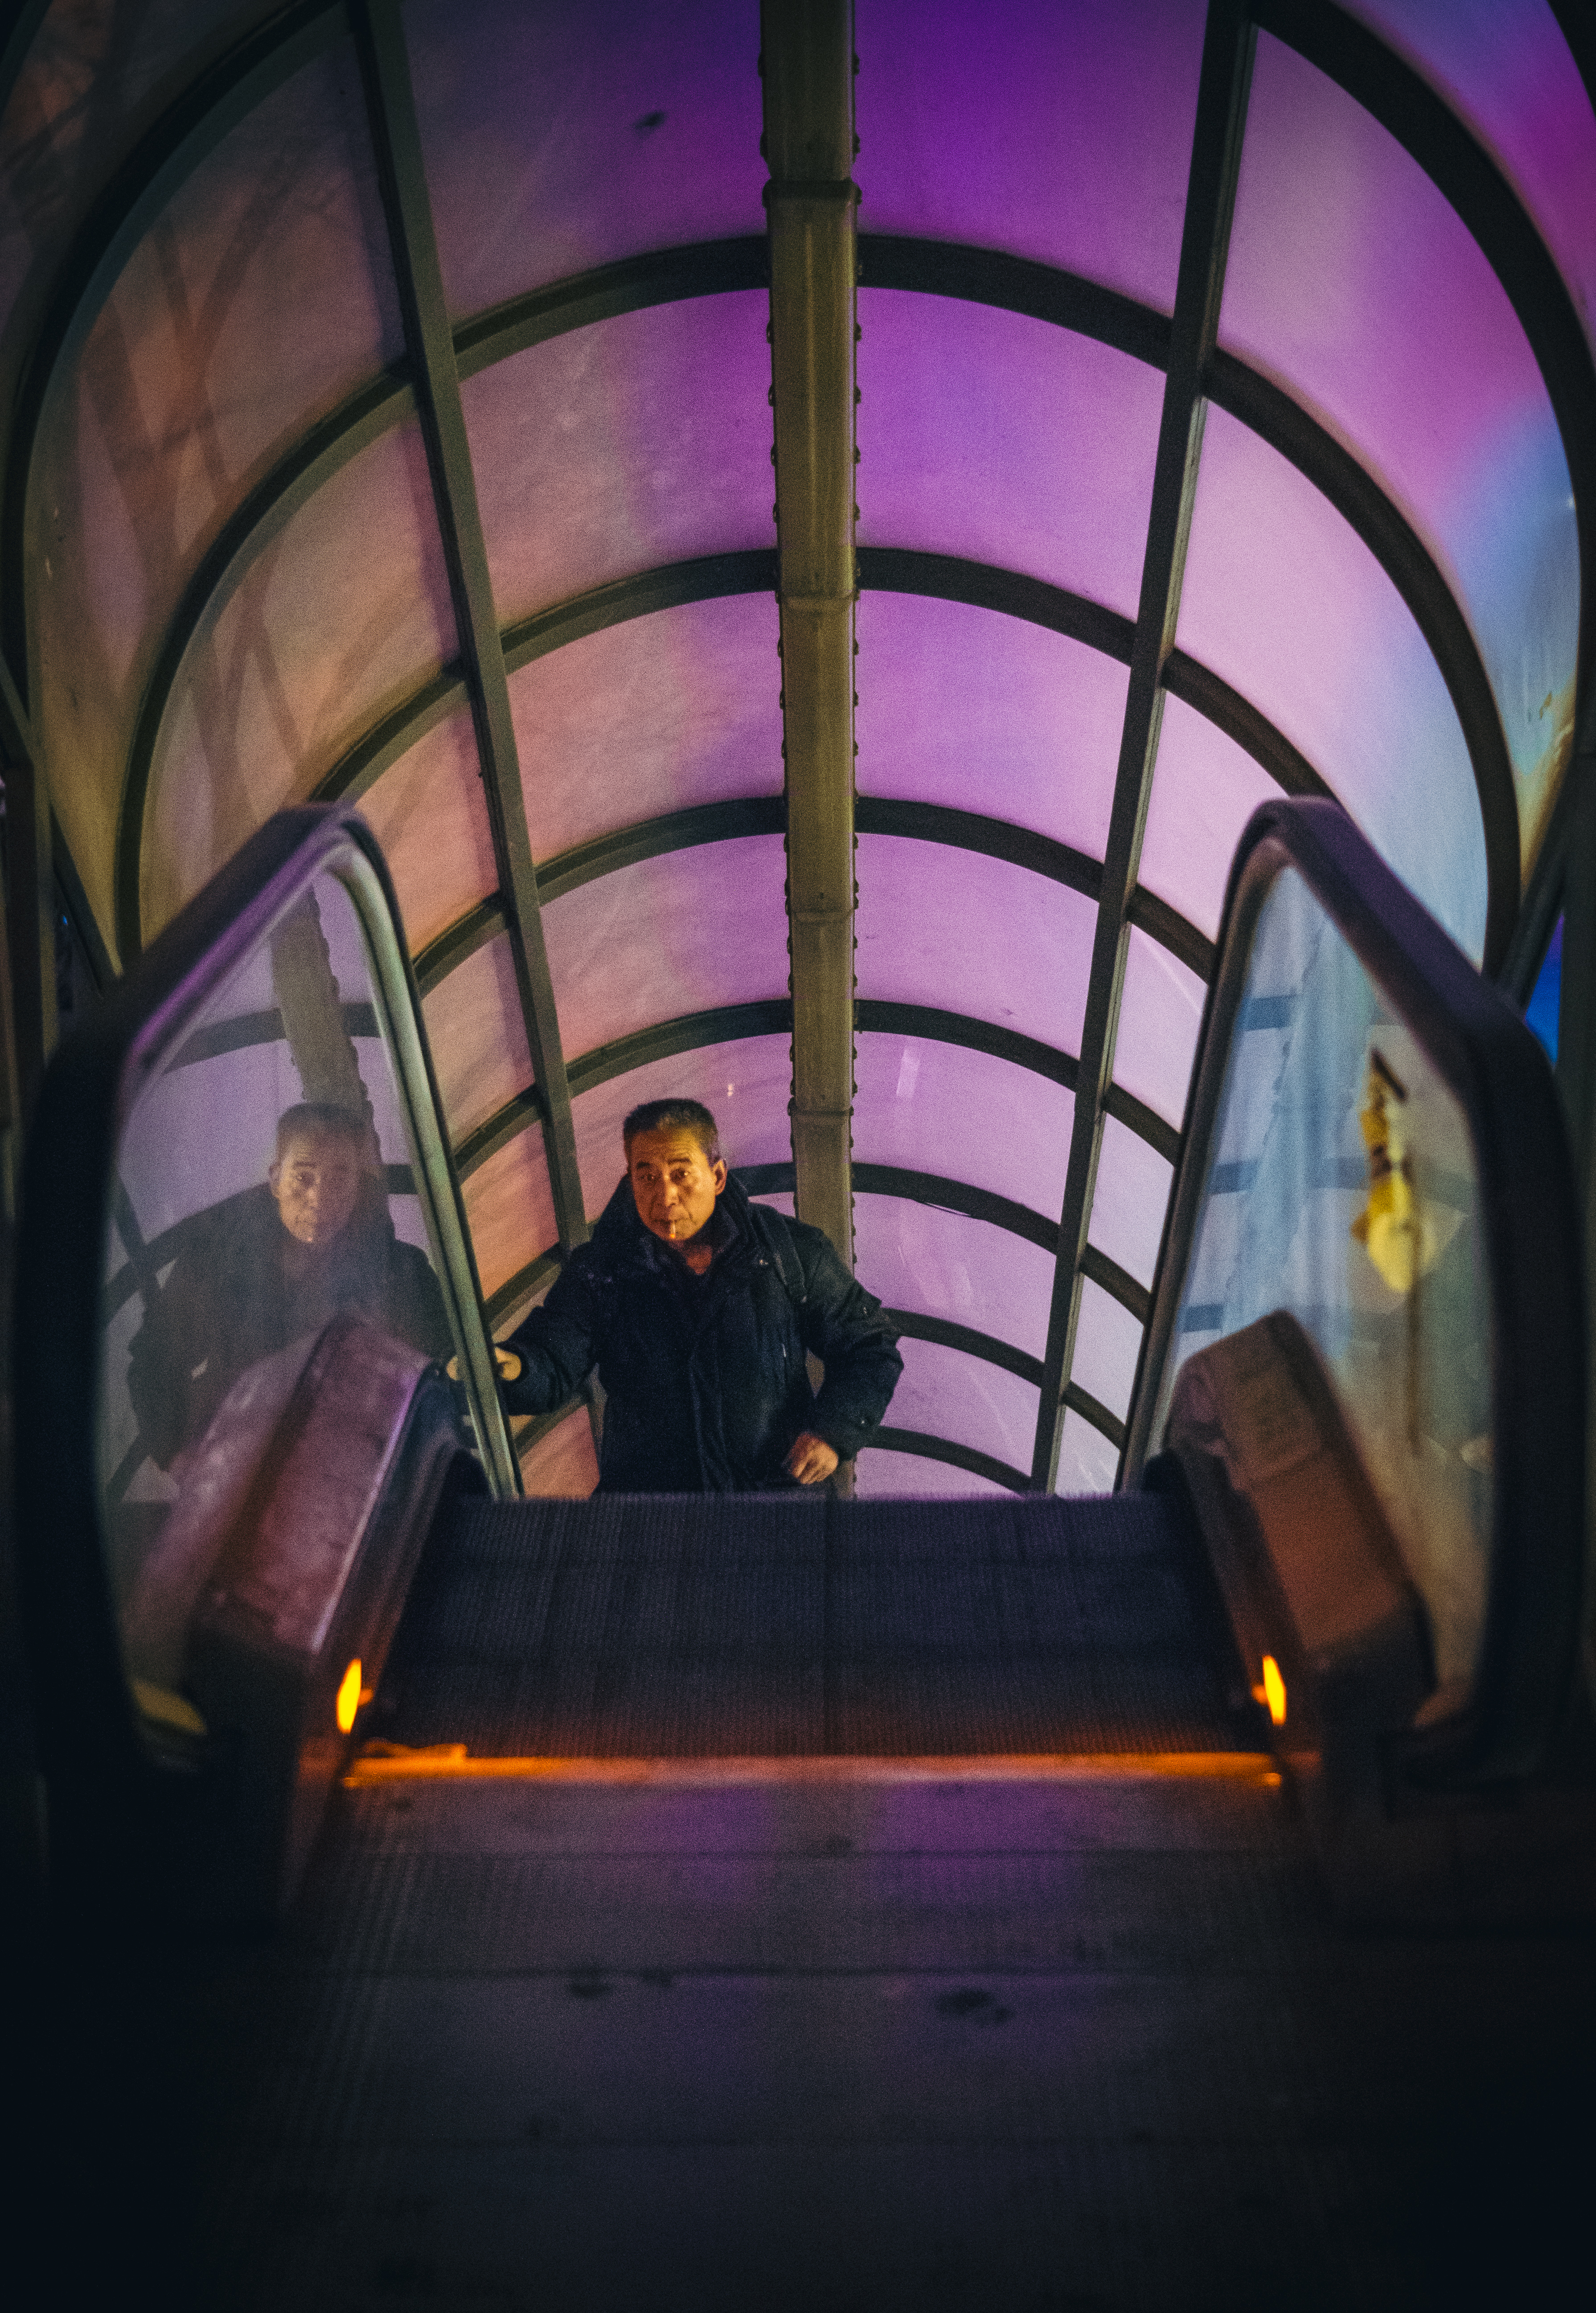
man, light, street, night, photography, purple, window, glass, city, atmosphere, urban, smoking, looking, escalator, dslr, chinese, reflection, color, indoor, human, darkness, lighting, face, candid, art, colors, beijing, vivid, double, symmetry, sony, fine, china, streetscene, alpha, sonystreetphotographer, 58, element, allowed